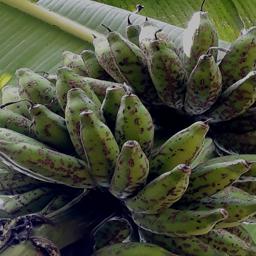
Label: BANANA FRUIT- SCARRING BEETLE